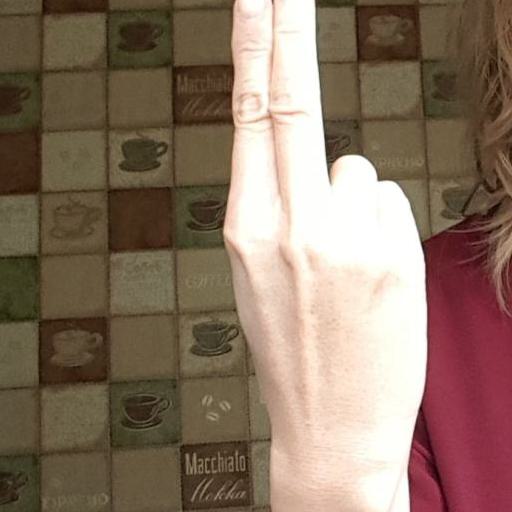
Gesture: two_up_inverted